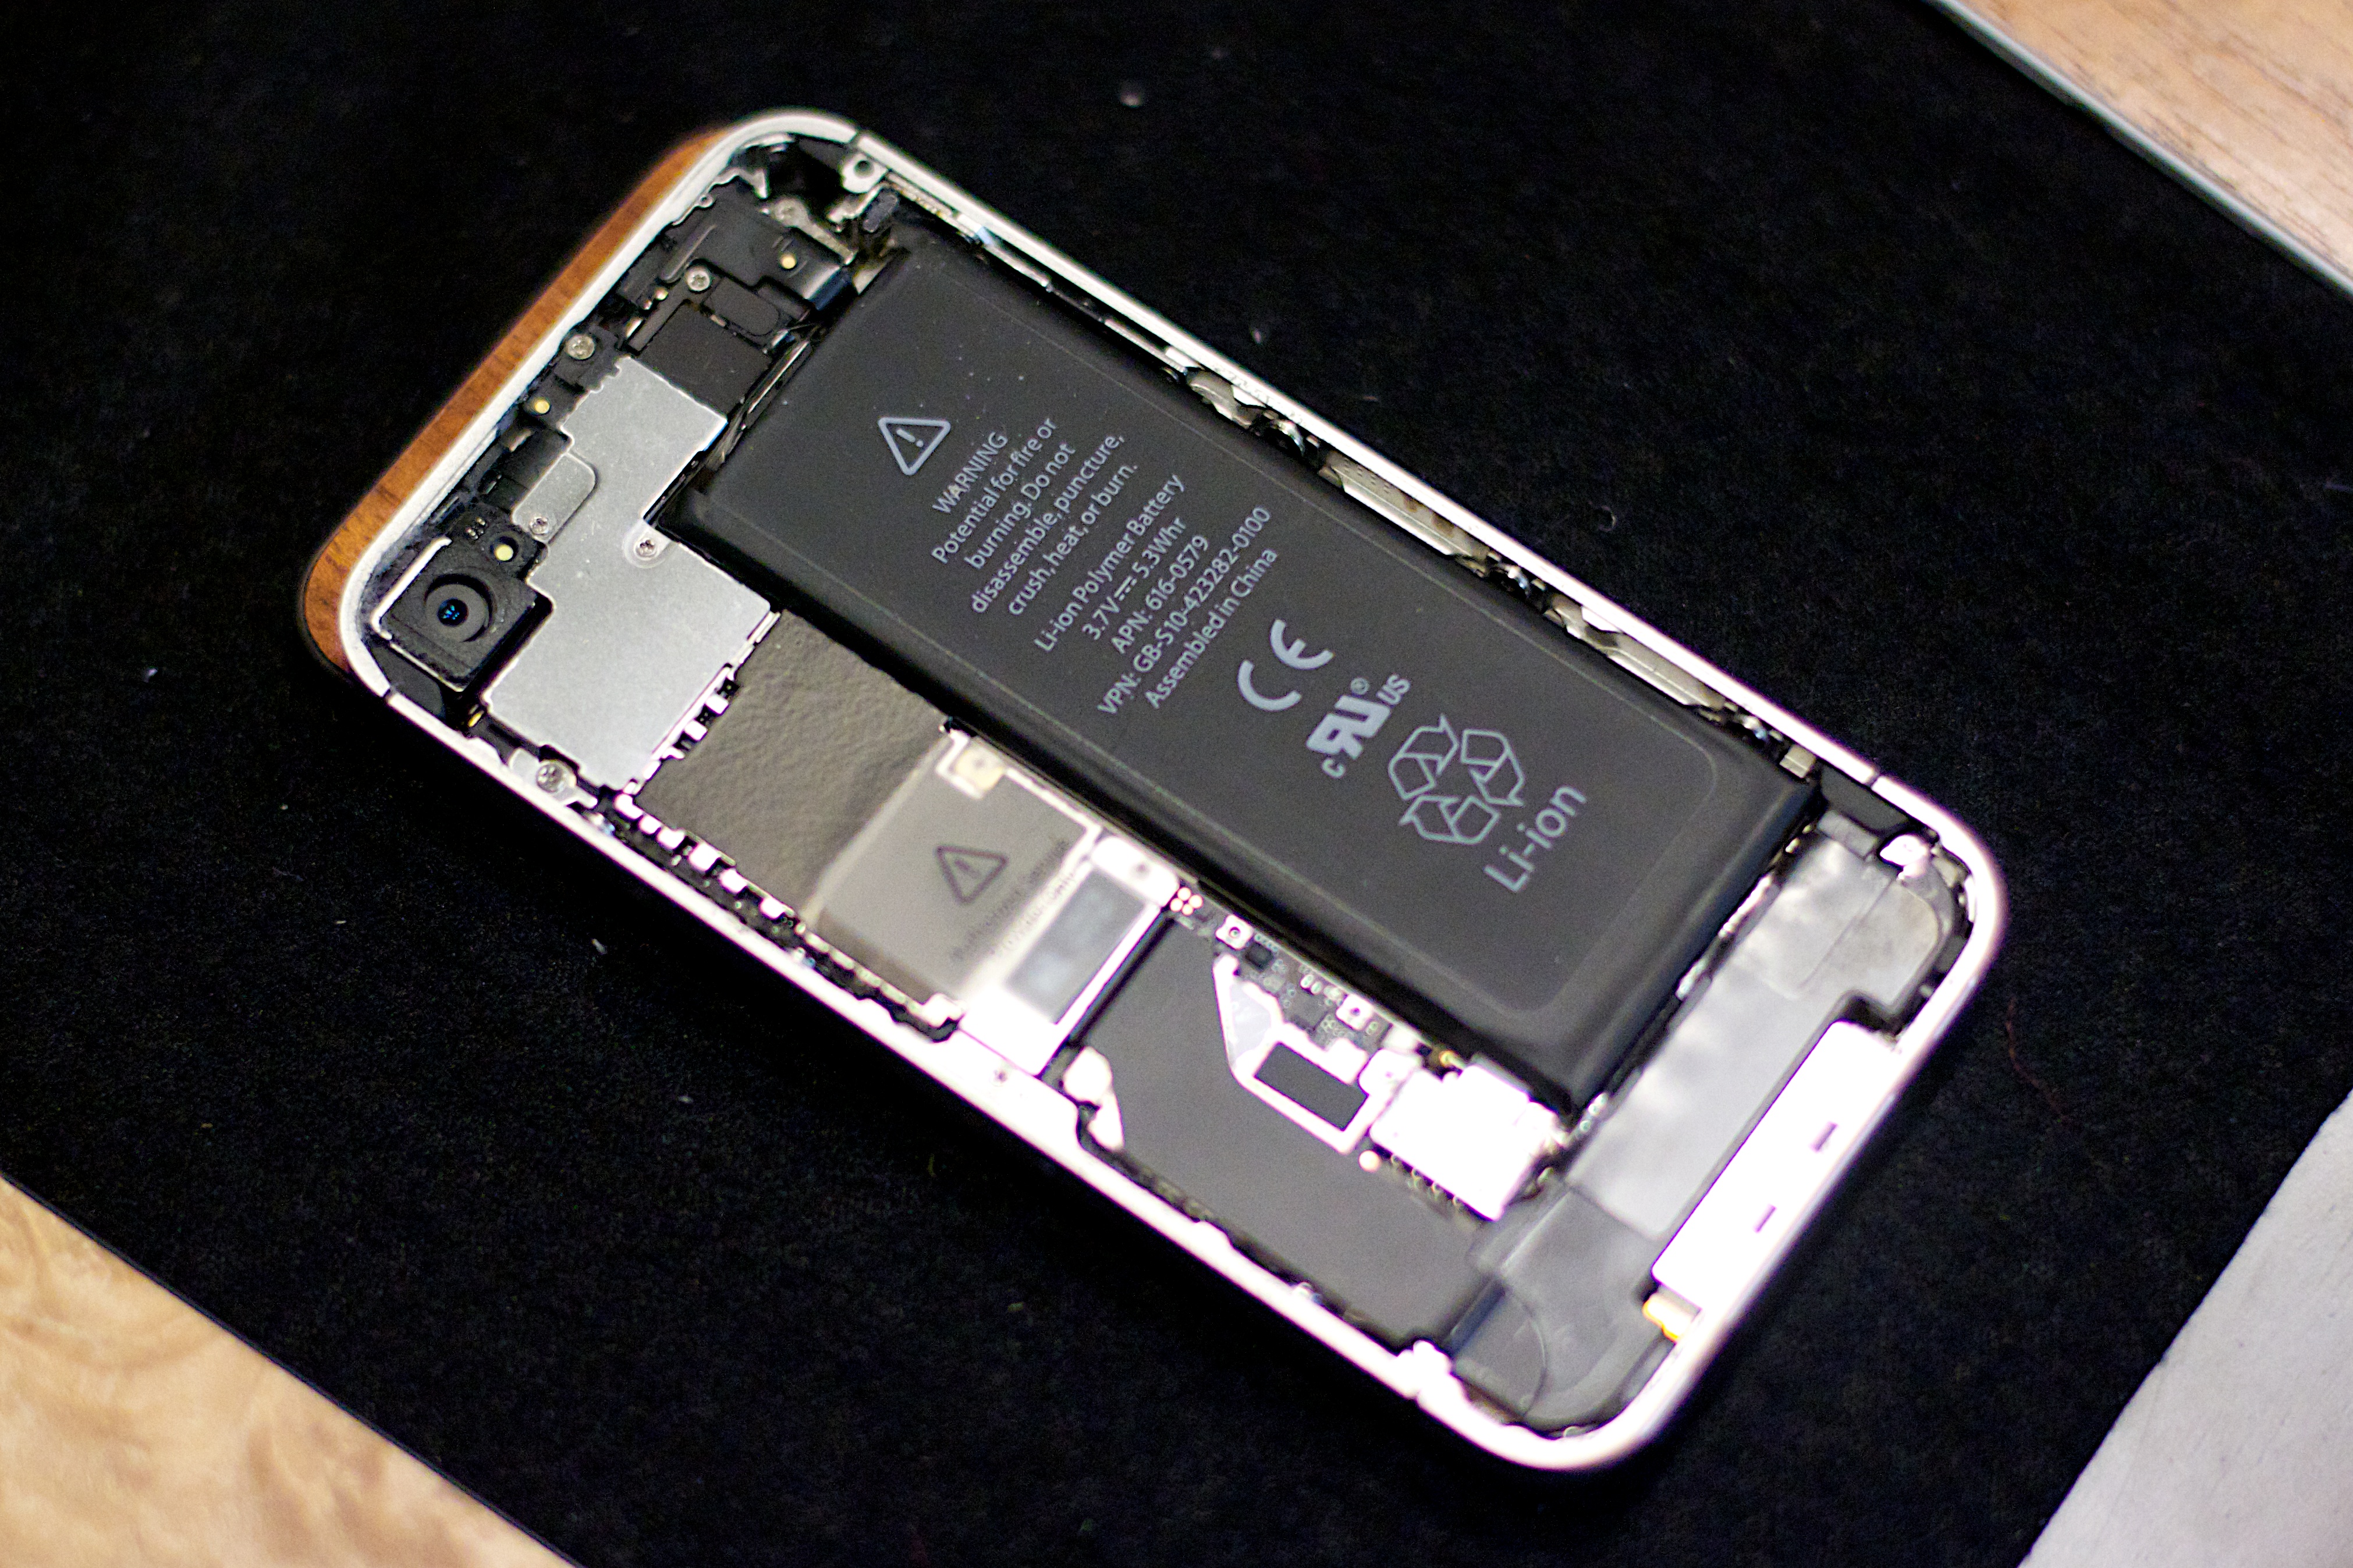
iphone, watch, hand, technology, gadget, mobile phone, lumberback, strap, personal computer hardware, portable communications device